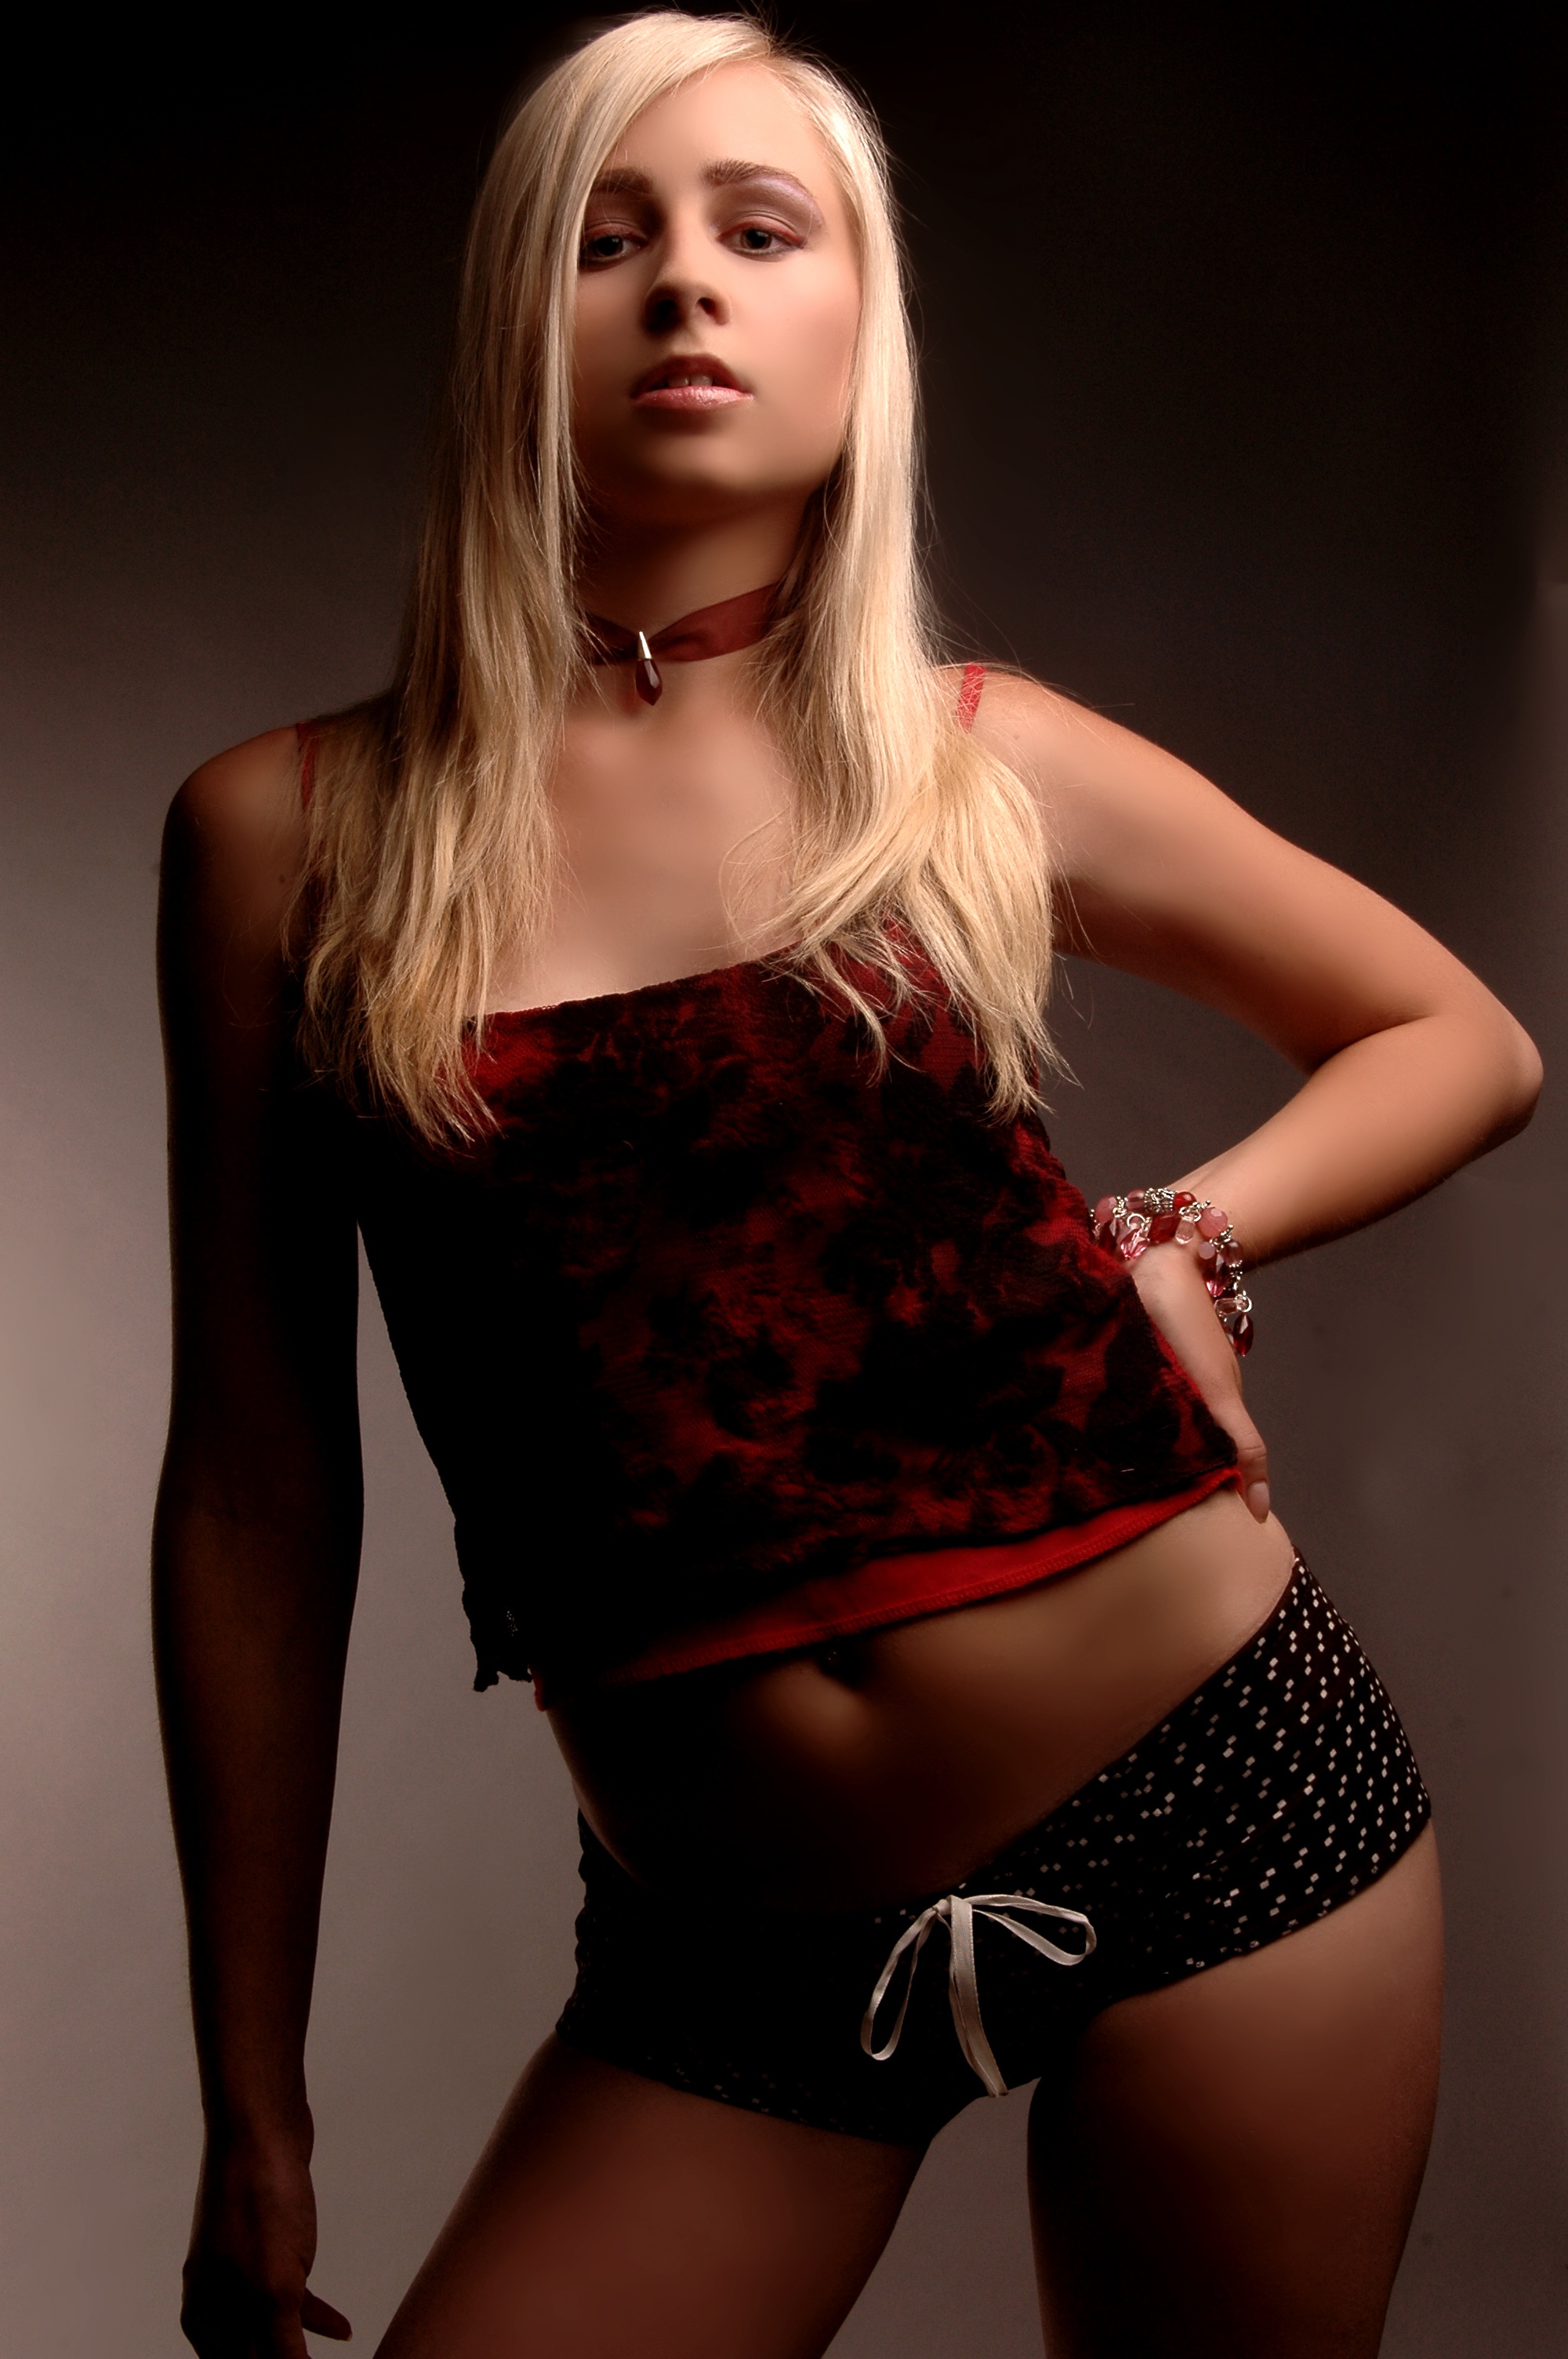
person, girl, woman, hair, photography, leg, model, fashion, profession, clothing, lady, blonde, long hair, human body, lingerie, thigh, beauty, blond, studio photo, abdomen, photo shoot, brown hair, undergarment, art model, supermodel, agent provocateur